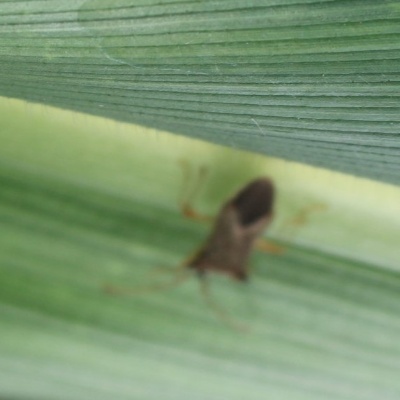
Crop: Maize
Condition: leaf beetle